Bara-lacha la

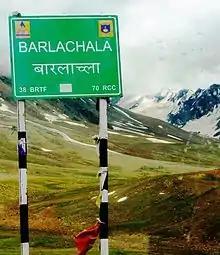
Baralachala signpost

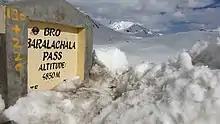
Baralacha Top Signpost with Snow-capped peaks in the background.

Bara-lacha la also known as Bara-lacha Pass, or Bārā Lācha La, (el. ) is a high mountain pass in the Zanskar range of Northern-India, connecting Lahaul district in Himachal Pradesh to Leh district in Ladakh. Rail-cum-road tunnels are being constructed under the Bara-lacha la, at high Lungalacha La (84 km north of Bara-lacha la) and high Taglang La (171 km north of Bara-lacha la) to cater to the traffic on the existing NH3 Leh–Manali Highway and the under-construction Bhanupli–Leh line.